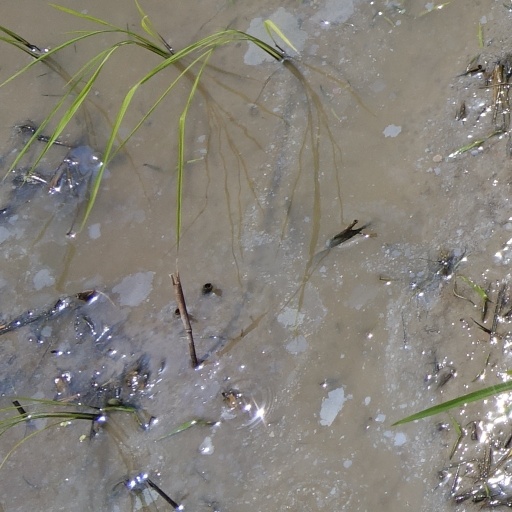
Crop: rice